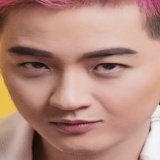
ca sĩ Thanh Duy